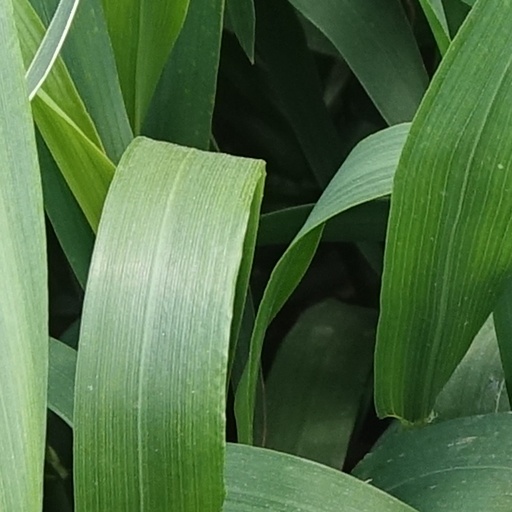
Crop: wheat